The Other F Word

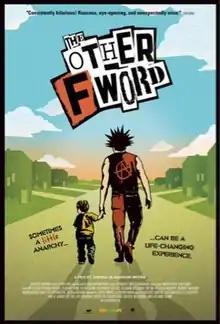
Theatrical release poster

The Other F Word is a 2011 American documentary film directed by independent filmmaker Andrea Blaugrund Nevins. The film explores the world of aging punk rock musicians, as they transition into parenthood and try to maintain the contrast between their anti-authoritarian lifestyle with the responsibilities of fatherhood, the titular "other F word". In addition to interviewing over twenty musicians from across the spectrum of the punk genre, including Mark Hoppus of Blink 182 and Fat Mike of NOFX, the film also includes other emblematic figures of subculture such as professional skateboarder Tony Hawk, in a chronicle of the struggles and rewards that accompany raising their children.